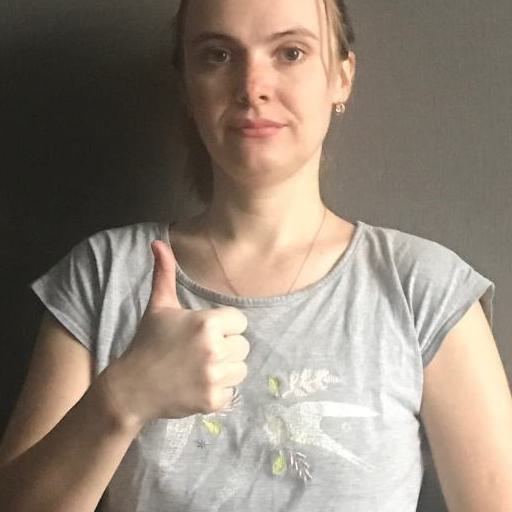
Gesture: like